Sufism in India

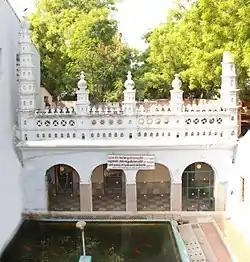
Madurai Maqbara, the tomb of Shadhili Sufi saints in Madurai, India.

Shadhiliyye was founded by Imam Nooruddeen Abu Al Hasan Ali Ash Sadhili Razi. Fassiya branch of Shadhiliyya was flourished by Qutbul Ujood Imam Fassi at Masjid al-Haram Makkah as its base and was brought to India by Sheikh Aboobakkar Miskeen sahib Radiyallah of Kayalpatnam and Sheikh Mir Ahmad Ibrahim Raziyallah of Madurai. Mir Ahmad Ibrahim is the first of the three Sufi saints revered at the Madurai Maqbara in Tamil Nadu. There are more than 70 branches of Shadhiliyya of these, the Fassiyatush Shadhiliyya is the most widely practised order.